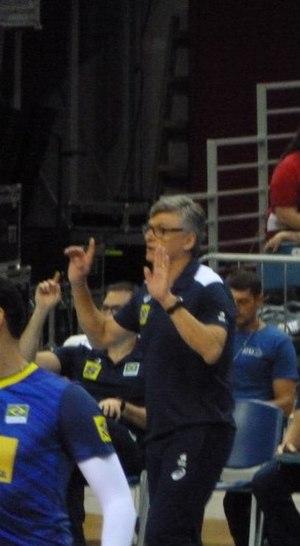
Renan Dal Zotto est un joueur de volley-ball brésilien né le 19 juillet 1960 à São Leopoldo. Il mesure 1,90 m et jouait réceptionneur-attaquant.